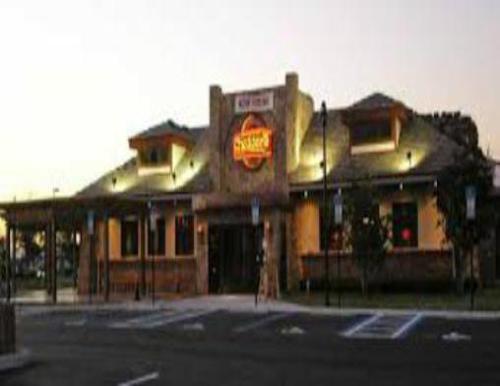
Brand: cheddar's casual cafe
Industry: Food